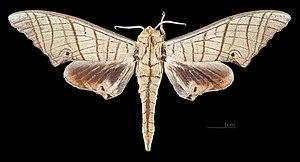
Marumba tigrina est une espèce de lépidoptères appartenant à la famille des Sphingidae, à la sous-famille des Smerinthinae, à la tribu des Smerinthini et du genre Marumba.